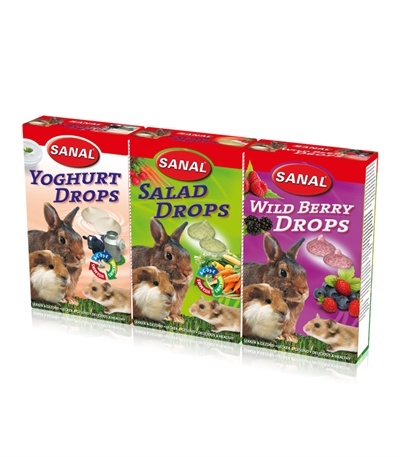
Sanal Nagetier 3Er-Pack Tropfen Joghurt / Salat / Waldbeere
Sanal Drops sind köstlich als gesunder Snack oder Belohnung. Ergänzungsfuttermittel für Nagetiere. Joghurt-Tropfen Zusammensetzung: Zucker, Milch und Milchnebenerzeugnisse (4% Joghurtpulver), Öle und Fette, Getreide, Mineralstoffe. Analytische Bestandteile: Rohfett 22%, Roheiweiß 6,5%, Rohasche 4%, Rohfaser 1,5%. Nährwertangaben pro kg: 12.000 IU Vitamin A, 40 mg Vitamin C, 1.200 IU Vitamin D3, 48 mg Vitamin E. Empfohlene Anwendung: 1 bis 3 Tropfen täglich, je nach Alter und Größe des Tieres. Inhalt: 3 x 45 Gramm. Salat-Tropfen Zusammensetzung: Zucker, Milch und Milchnebenerzeugnisse, Öle und Fette, Gemüse (4,5%), Getreide, Mineralstoffe. Analytische Zusammensetzung: Roheiweiß 5,9%, Rohfett 23%, Rohasche 4%, Rohfaser 1,5%. Ernährungsphysiologische Zusatzstoffe pro kg: 12000 IU Vitamin A, 40 mg Vitamin C, 1200 IU Vitamin D3, 48 mg Vitamin E. Fütterungsempfehlung: je nach Größe Ihres Nagers 1-3 Tropfen pro Tag als Belohnung. Inhalt: 3 x 45 Gramm. Wildbeerentropfen Zusammensetzung: Zucker, Milch und Milchnebenerzeugnisse, Öle und Fette, Obst (4% Waldfruchtpulver), Getreide. Analytische Zusammensetzung: Roheiweiß 5,9%, Rohfett 21%, Rohasche 4%, Rohfaser 1,5%. Fütterungsempfehlung: je nach Größe Ihres Nagers 1-3 Tropfen pro Tag als Belohnung. Inhalt: 3 x 45 Gramm.
Brand: SANAL
Category: Animals & Pet Supplies > Pet Supplies > Small Animal Supplies > Small Animal Treats > Soft Treats